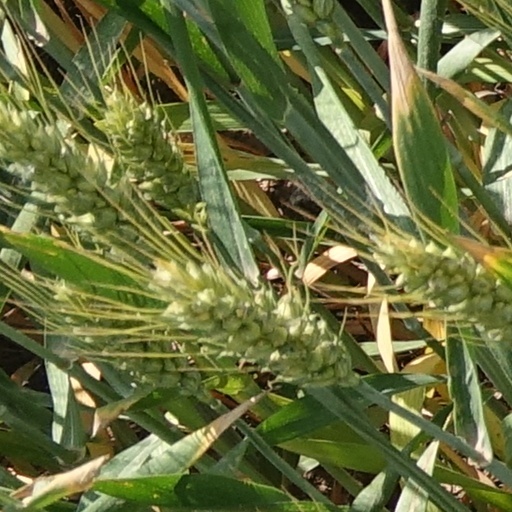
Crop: wheat